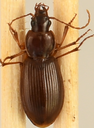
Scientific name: Synuchus impunctatus
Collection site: Bartlett Experimental Forest NEON (BART), plot BART_068